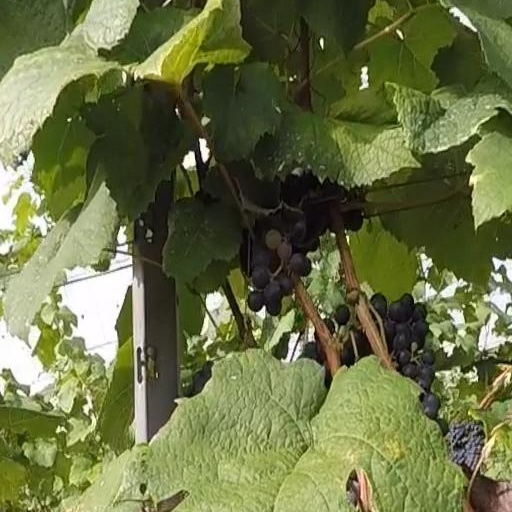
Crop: grape